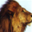
Label: lion